Palystes

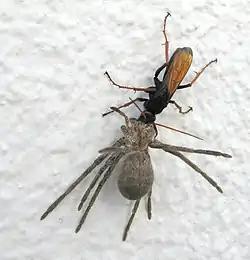
"Tachypompilus ignitus" dragging "Palystes" prey up a wall

"Palystes" spiders are also commonly seen paralysed, being dragged by a large wasp called a pompilid or spider wasp. Sometimes, the wasp is not present. Pompilid wasps only hunt spiders, which they paralyse by stinging them. They then drag the spider back to their nest where they lay an egg on the spider, then seal the spider and the egg in. When the egg hatches, the larva eats the paralysed spider, keeping the spider alive as long as possible by eating peripheral flesh first, and saving the vital organs till last. By doing this, the spider stays fresh long enough for the wasp larva to mature and pupate. The pompilid wasp species "Tachypompilus ignitus" is at least largely a specialist hunter of mature "Palystes" females.